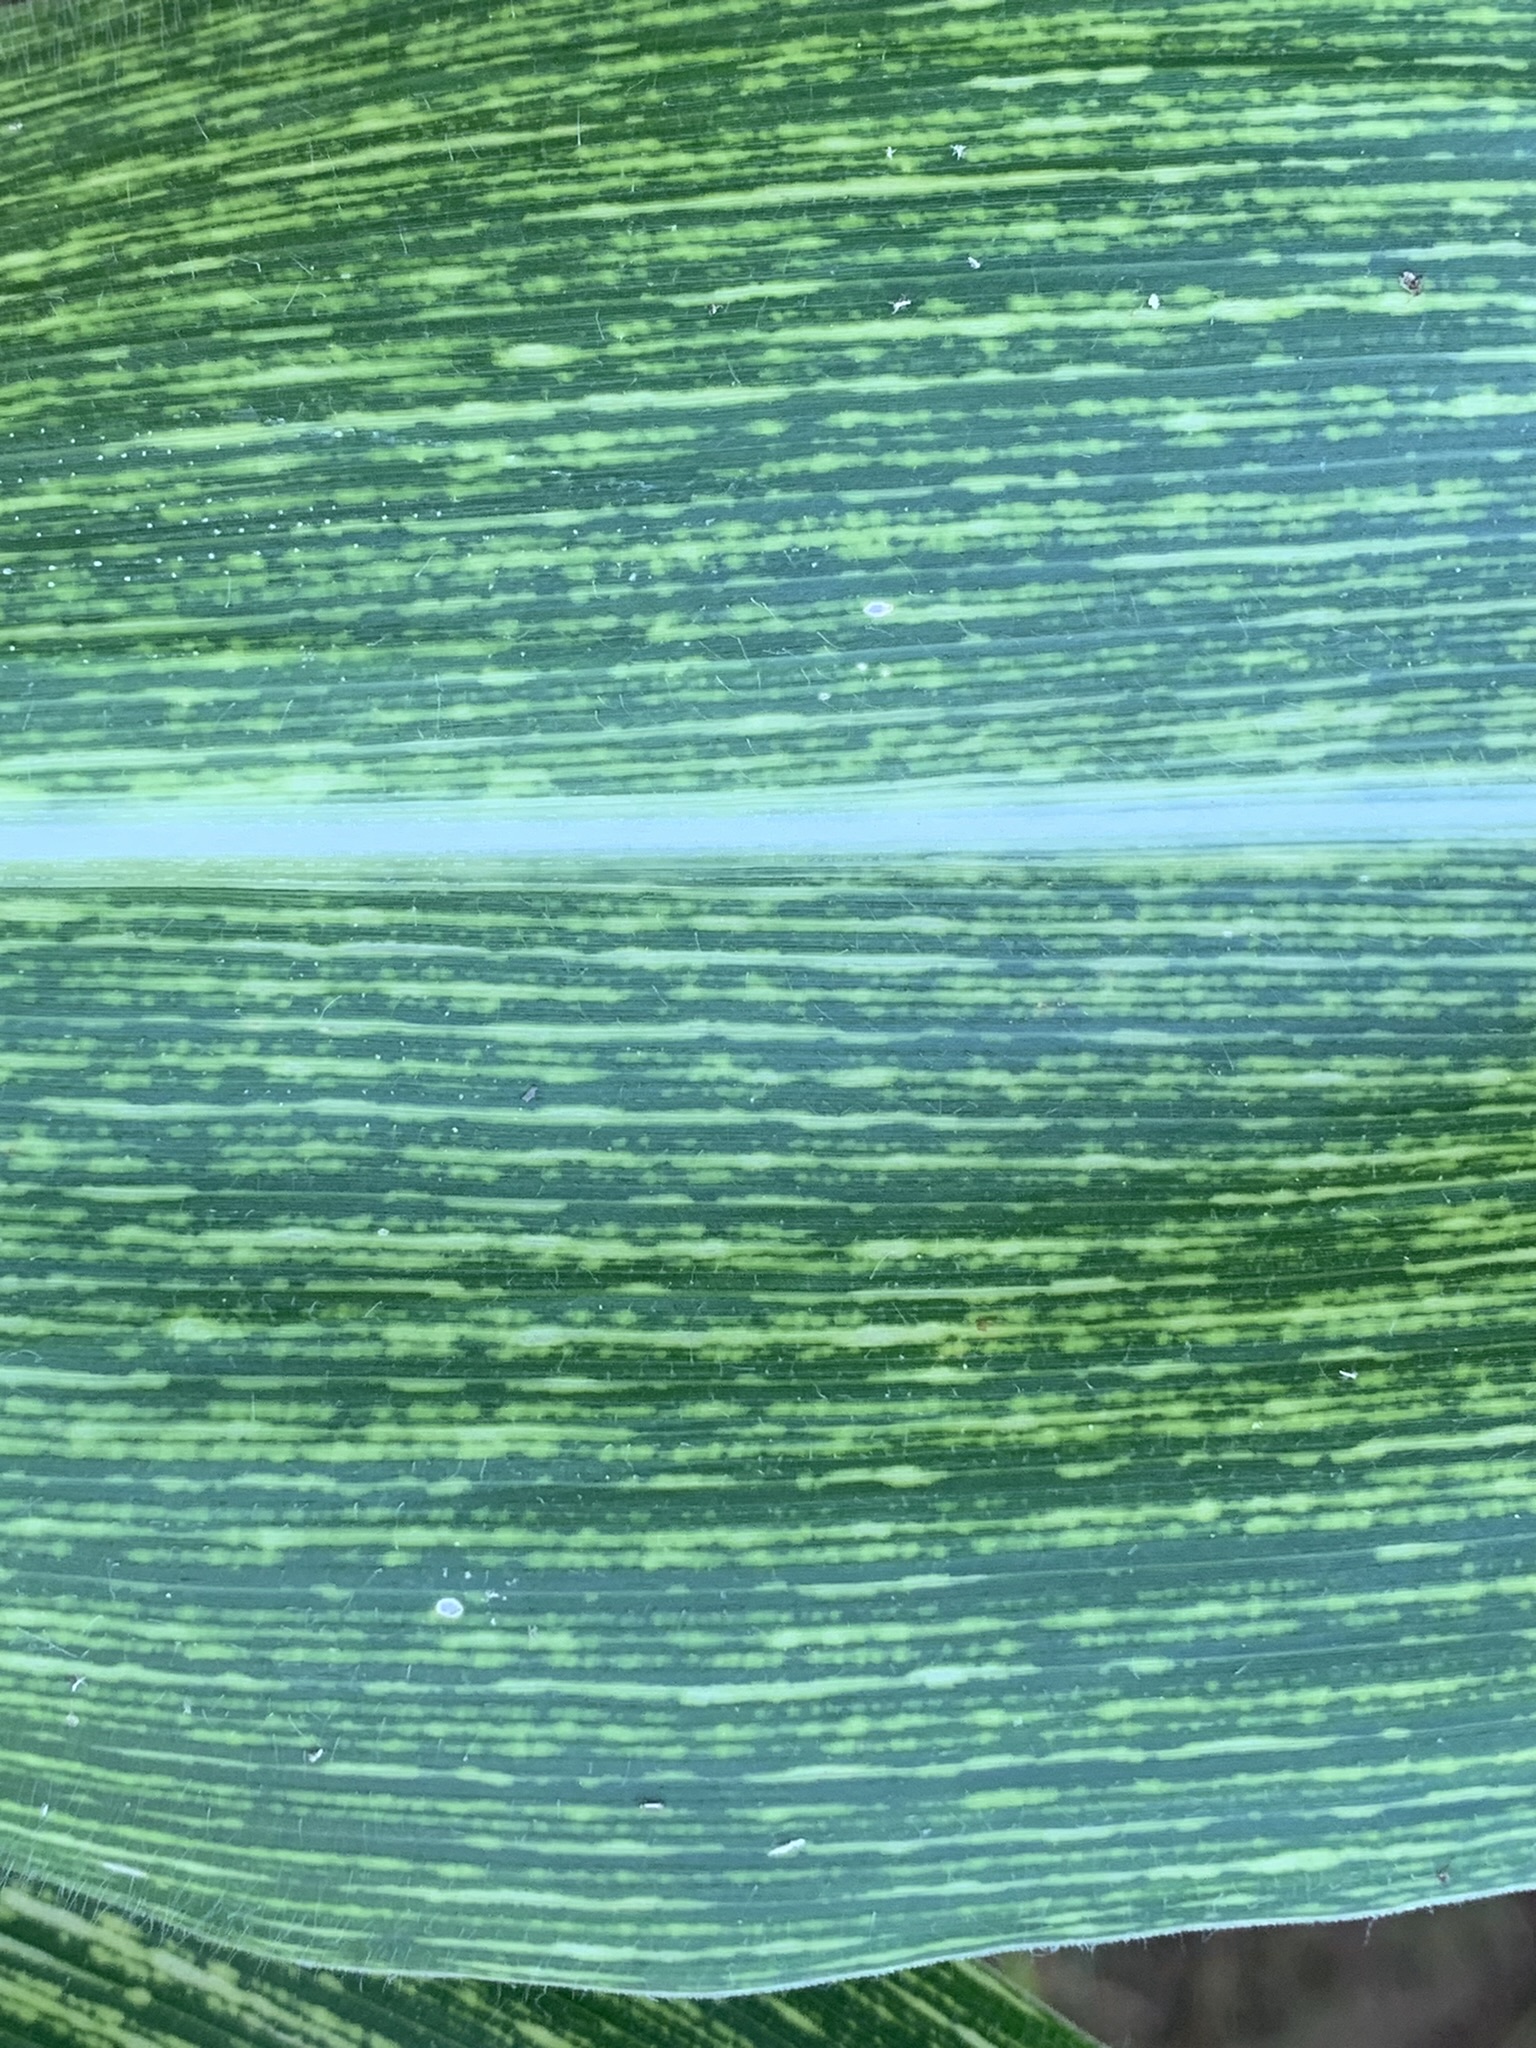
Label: MSV